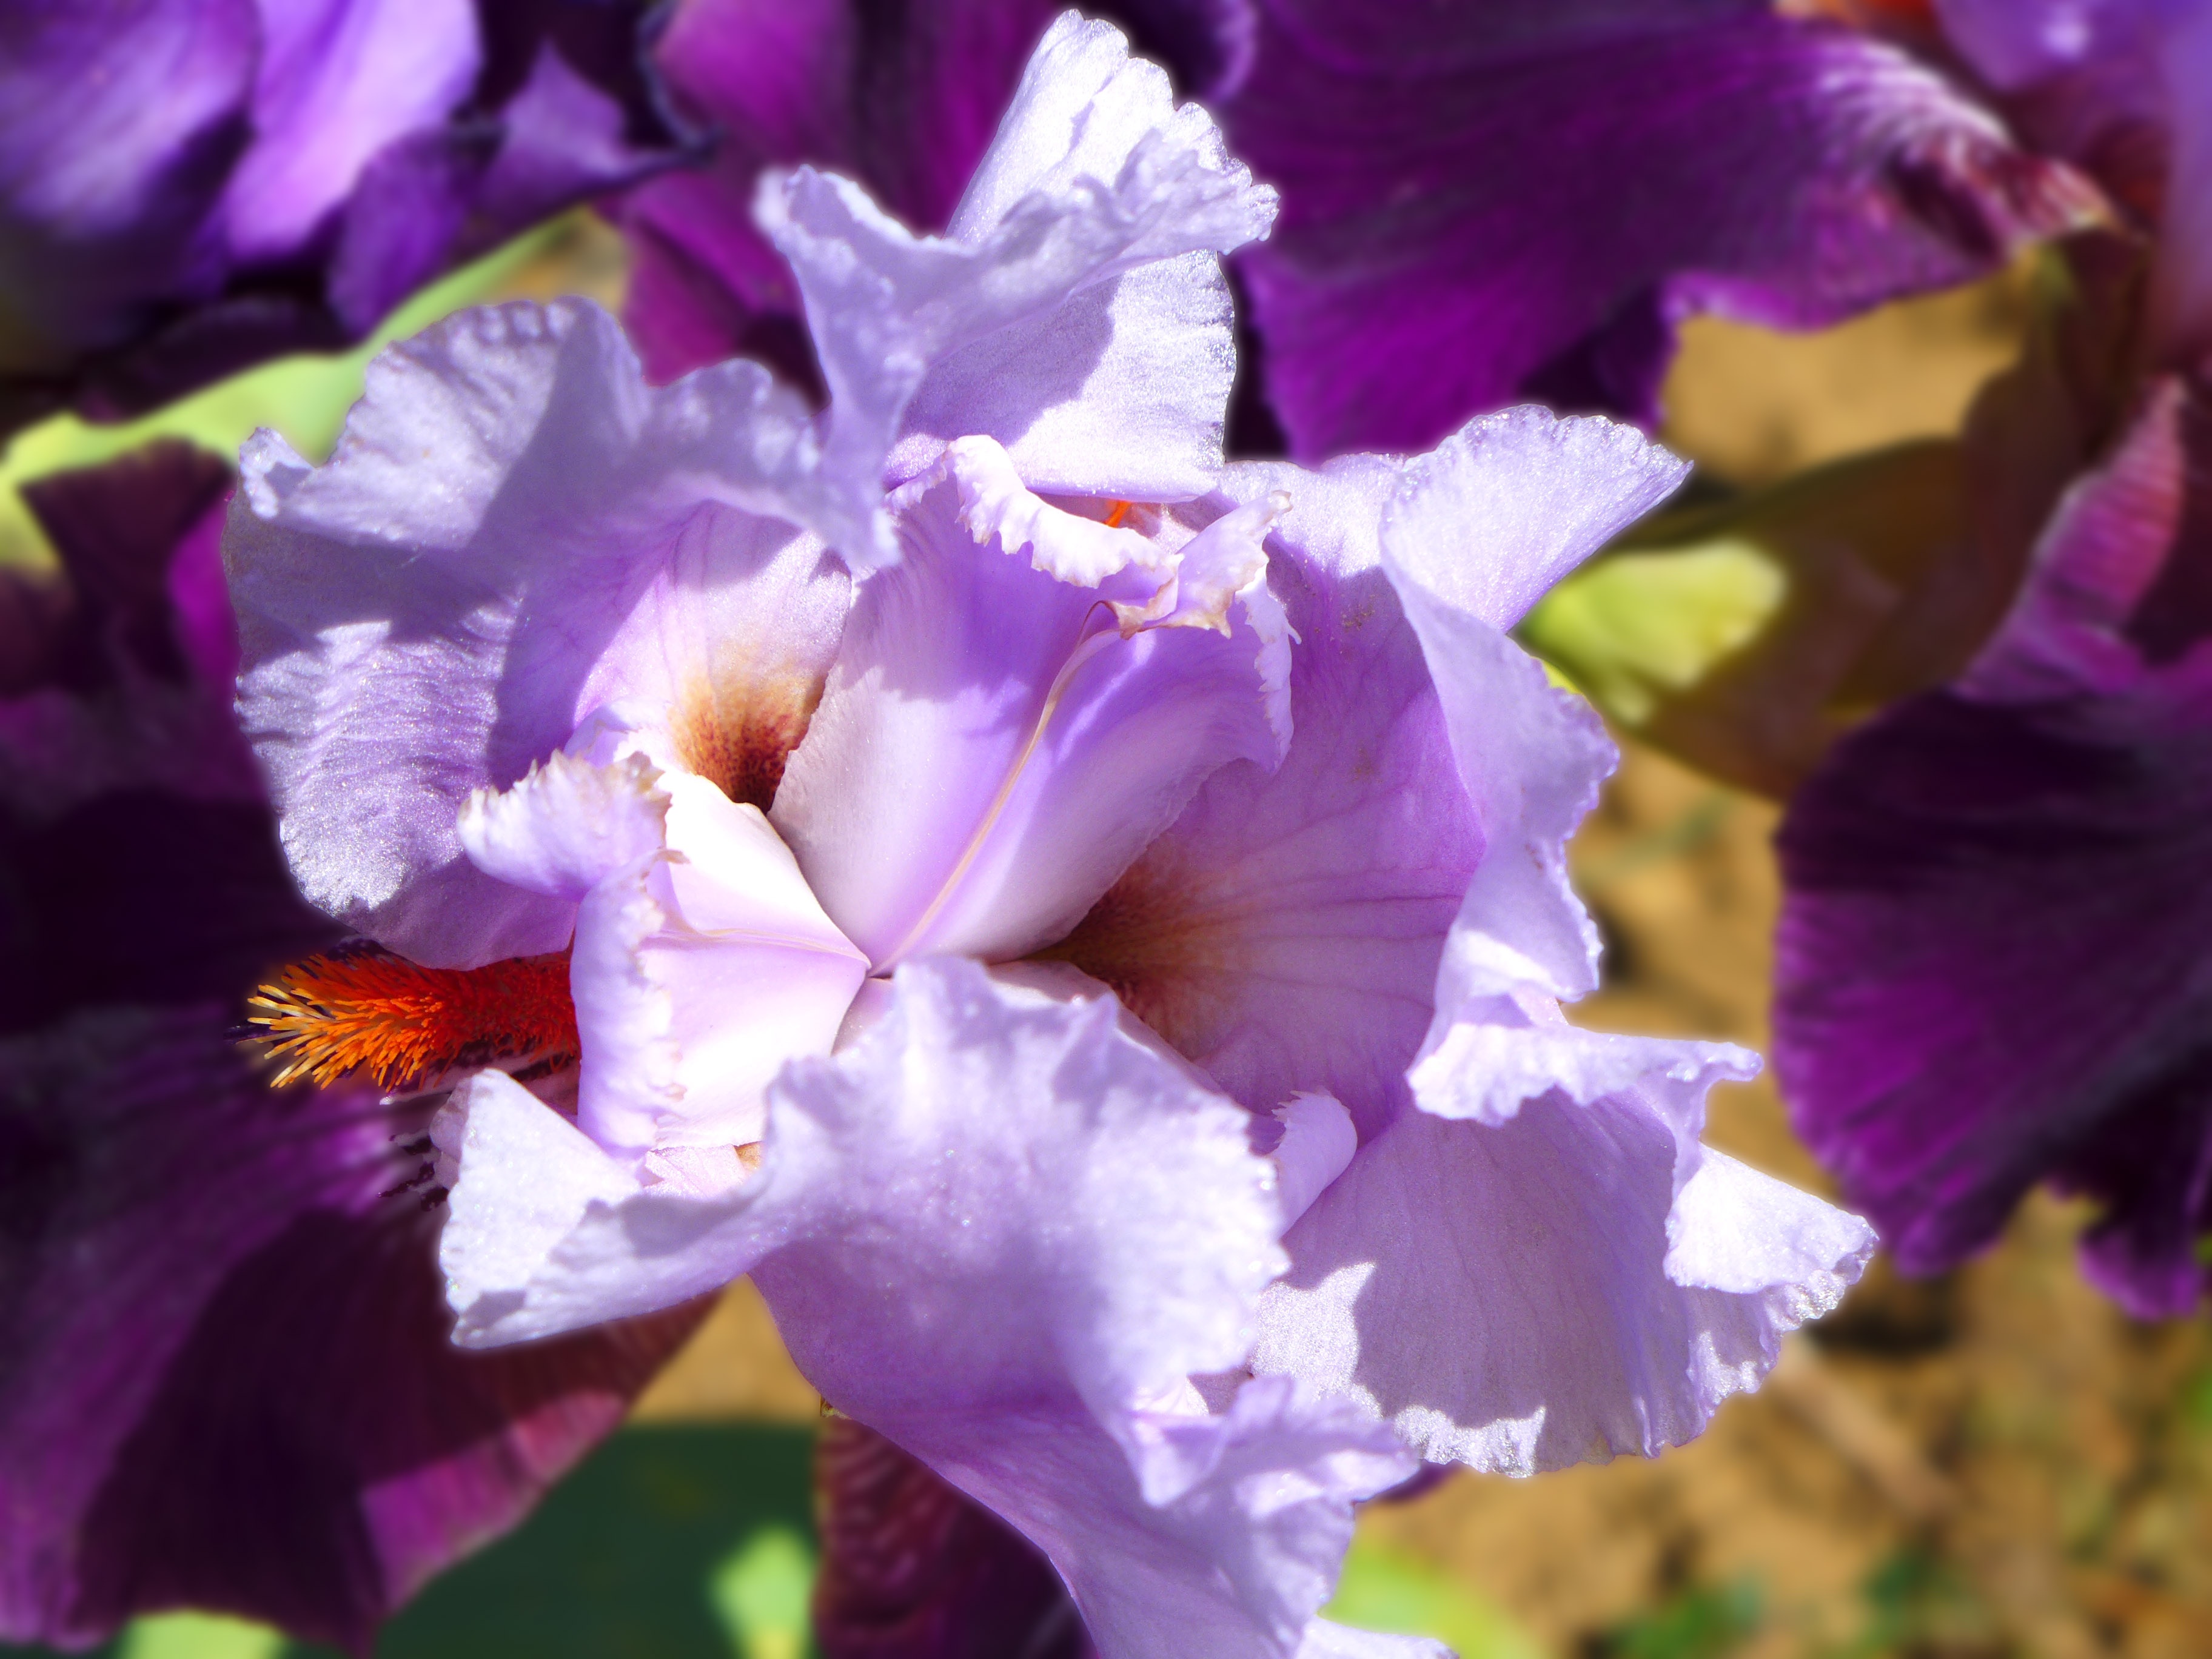
blossom, plant, flower, petal, flora, iris, eye, violet, macro photography, flowering plant, cattleya, land plant, iris family, cattleya labiata